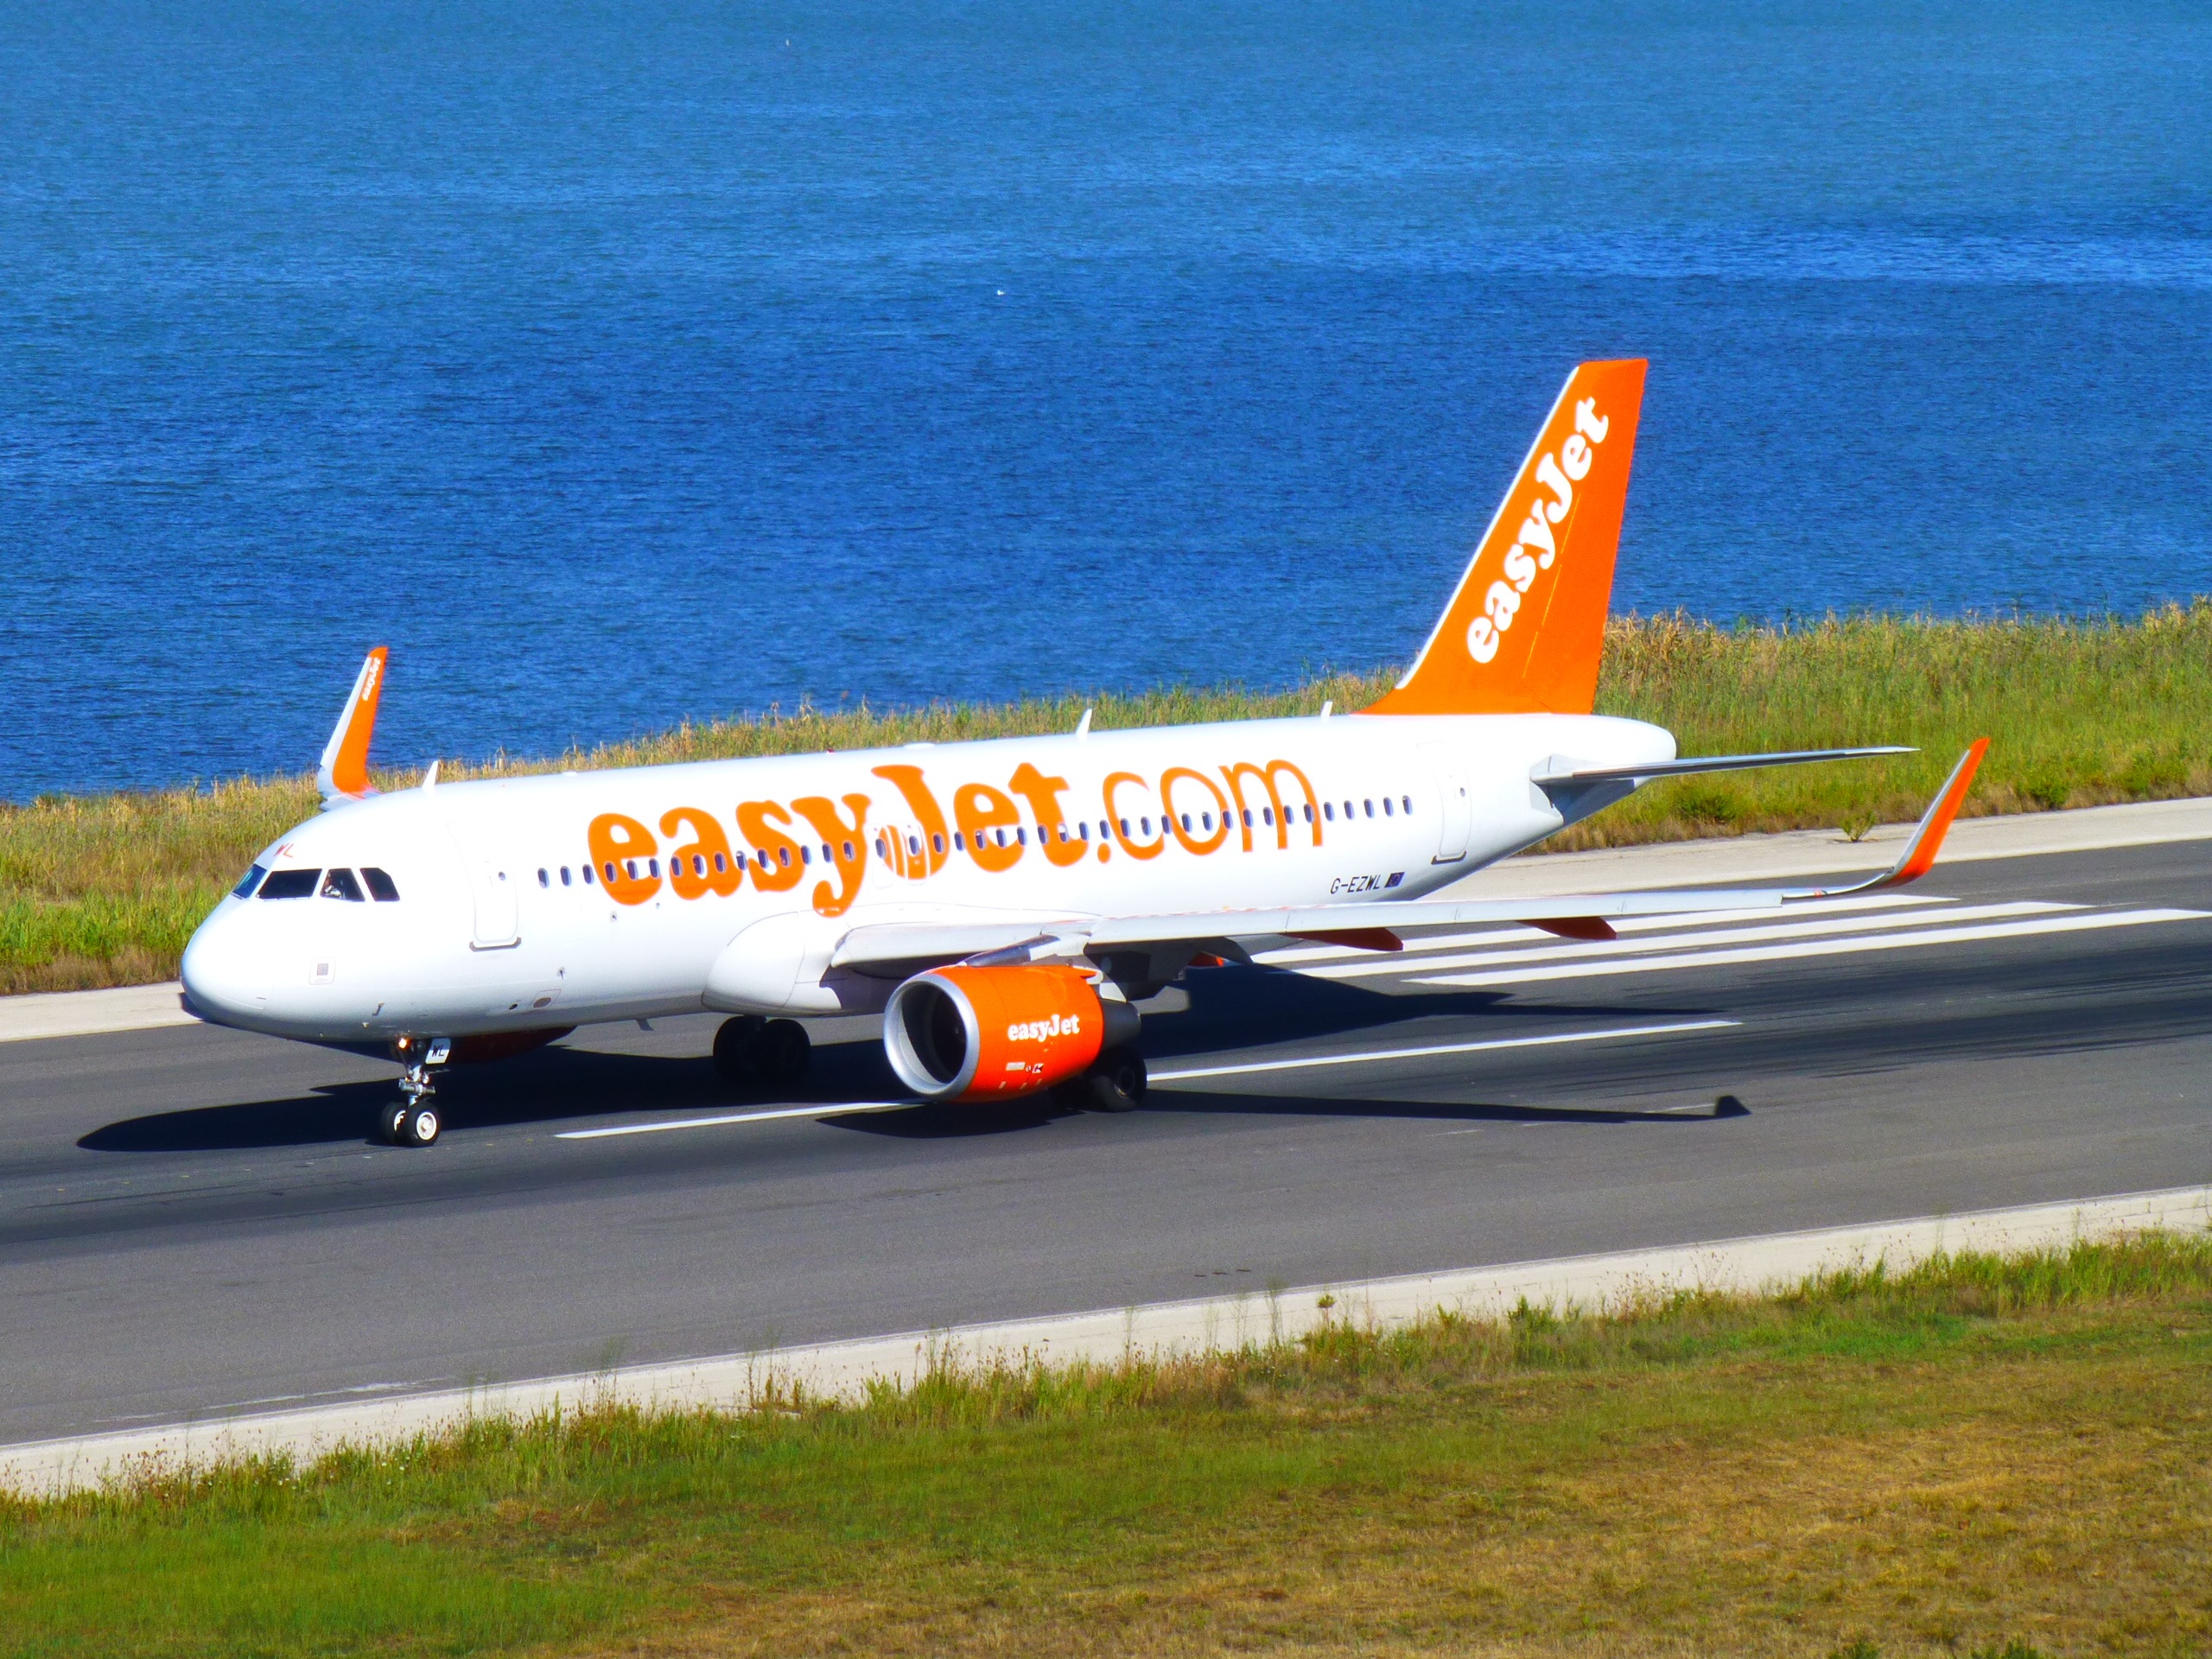
wing, sky, fly, airport, travel, airplane, aircraft, jet, vehicle, airline, aviation, flight, holiday, blue, clouds, departure, airliner, contrail, airbus, flyer, takeoff, air traffic, passenger aircraft, easy jet, holiday flight, above the clouds, jet aircraft, airbus a330, boeing 777, gangway, boeing 767, tilt s, air travel, boeing 757, atmosphere of earth, wide body aircraft, narrow body aircraft, airbus a320 family